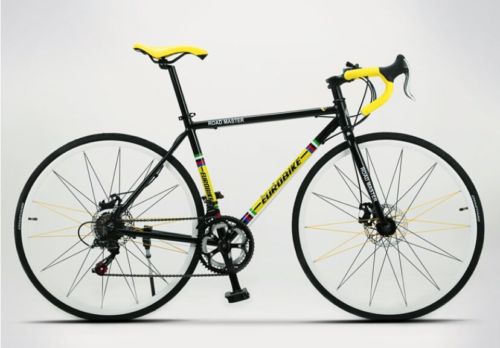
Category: bicycle